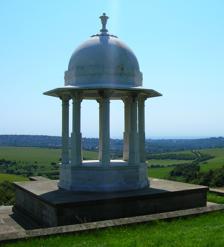
Building: Chattri, Brighton
Country: United Kingdom
Year built: 1920
For the Indian architectural motif, see Chhatri . War memorial in Brighton and Hove, England The Chattri Looking southwards towards Brighton Location of the Chattri within Brighton and Hove General information Type War memorial Architectural style Orientalist Location Brighton and Hove , England Address Deep Bottom, off A27 , Patcham Coordinates 50°53′3″N 0°8′49″W / 50.88417°N 0.14694°W / 50.88417; -0.14694 Elevation 500 feet (150 m) Construction started August 1920 Completed December 1920 Inaugurated 1 February 1921 Cost £4,964 (£251,900 in 2025) Height 29 feet (8.8 m) Dimensions Diameter 9 feet (2.7 m) Design and construction Architect(s) Elias Cosmas Henriques Architecture firm William Kirkpatrick Ltd, Trafford Park , Manchester The Chattri is a war memorial in the English city of Brighton and Hove . It is sited 500 feet (150 m) above the city on the South Downs above the suburb of Patcham , and is accessible only by bridleway . It stands on the site where 53 (37 Hindu and 16 Sikh) Indian soldiers who fought for the British Empire were cremated during the First World War . The structure has Grade II listed status , reflecting its architectural and historic importance. In 2017, as part of the 100th anniversary of World War I, the site of the Chattri was dedicated as a Fields in Trust Centenary Field because of its local heritage and significance. Indian soldiers in Brighton India was part of the British Empire during the First World War, and more than 800,000 Indian soldiers fought for the Allied Powers . During the four years of fighting, thousands of wounded combatants were brought to Britain to be treated in makeshift military hospitals . Three were established in Brighton ; one was the town's famous royal palace, the Royal Pavilion . King George V is said to have decreed that Indian soldiers were to be treated at the Pavilion, apparently believing that the flamboyant Indo-Saracenic building would provide familiar surroundings. In December 1914, 345 injured soldiers were transported to Brighton by train and were transferred to the hospitals. The King and Queen , Mayor of Brighton, Chief Constable of Brighton and other dignitaries visited frequently, and careful arrangements were made at the Royal Pavilion to provide for the different dietary and other cultural requirements of Hindus , Sikhs and Muslims . Although the great majority of soldiers recovered from their injuries, some died. The 21 Muslim men who died were taken to the Shah Jahan Mosque in Woking , Surrey, and buried in accordance with Islamic tradition in a new cemetery. The bodies of 53 Hindus and Sikhs were taken to a remote location high on the South Downs above Brighton, where a ghat (funeral pyre) was built so they could be cremated and their ashes scattered in the English Channel . This funeral rite was again carried out in line with religious custom. In total, 18 men who were treated at the Royal Pavilion died, ten of whom were cremated on the ghat. (The 56 other victims died at the Kitchener Hospital—now Brighton General Hospital—or a temporarily converted school at York Place.) History of the memorial The Chattri from the southwest In August 1915, soon after the last cremations at the ghat site, a lieutenant in the Indian Medical Service and the Mayor of Brighton, Sir John Otter, planned the establishment of a memorial to the soldiers who had died in Brighton. Lt Das Gupta made the proposal, but Otter took on the project almost single-handedly; after leaving his position as Mayor he chaired Brighton's Indian Memorials Committee. In December 1915 he made a proposal to the India Office for a memorial on the ghat site and another in Brighton town centre; Sir Austen Chamberlain , the Secretary of State for India , agreed this in February 1916. In July of that year, the land on which the ghat stood, and the immediate area around it, was transferred from the Marquess of Abergavenny to the ownership of Brighton County Borough. At the same time, the India Office agreed to share the cost of building and erecting the memorial with Brighton Corporation (the forerunner of the present Brighton and Hove City Council), on the understanding that the corporation would be responsible for the town centre memorial. Funds were raised during 1917. After delays caused by the need to dedicate all available resources to the war effort, in April 1918 a building firm, KirkPatrick Brothers of Trafford Park near Manchester , was awarded the contract to build the memorial. The main building material was marble ; its arrival from Sicily was delayed by more than a year, but building work started in mid-1920. A young Indian architect E. C. Henriques from Bombay , who was completing his studies in England designed The Chattri; Sir Samuel Swinton Jacob , an English architect who was responsible for many buildings in India and who helped pioneer the Indo-Saracenic architectural style, provided guidance. Construction work started in August 1920 and continued until the end of that year. Brighton Corporation owned the memorial and took responsibility for its maintenance, and a cottage was provided nearby for a caretaker. This added £1,117 (£56,700 in 2025) to the final cost of £4,964 (£251,900 in 2025). The Chattri was unveiled on 1 February 1921 by Edward, Prince of Wales . By the mid-1930s, the memorial had fallen into disrepair. The caretaker had died, with nobody replacing him, and the cottage had been demolished. The India Office, which had received many complaints about The Chattri's condition despite the Brighton Corporation having taken full responsibility for its upkeep, liaised with the Corporation and the Imperial War Graves Commission in an attempt to encourage action. Between them, they planned a new maintenance policy and agreed to reduce the amount of surrounding land belonging to the memorial; in 1920 a 2-acre (0.81 ha) area had been created around it. The Second World War intervened, though, and the whole area was hurriedly requisitioned by the Army. By the end of the war, The Chattri was covered with bullet holes, having been used as a target by troops practising their rifle shooting. After the war, the War Office agreed to pay in full for repairs, and The Chattri was restored to its original condition. Starting in 1951, the Royal British Legion undertook annual pilgrimages to the memorial, and also contributed to its upkeep. Although these pilgrimages ceased in 1999, the Sikh community has led a similar annual ceremony every year since 2000. The Chattri was listed at Grade II by English Heritage on 20 August 1971. It is one of 1,124 Grade II-listed buildings and structures, and 1,218 listed buildings of all grades, in the city of Brighton and Hove . Architecture and location Inscription on the base of the Chattri The Chattri was built at the exact location where the funeral pyres were constructed for the cremation of the 53 soldiers. This is a peaceful, isolated position on the South Downs, 500 feet (150 m) above Brighton and overlooking the city and the sea. The only access to the memorial is from a path off a bridleway between the A27 Brighton Bypass at Patcham and the Clayton Windmills at the top of the Downs. The bridleway, which at that point runs along a ridge between Hogtrough Bottom and Deep Bottom, is part of the Sussex Border Path , and The Chattri is at the northern extremity of the City of Brighton and Hove, on the border with the Mid Sussex district of West Sussex . White marble from Sicily was used for the body of the memorial. It sits on a plinth of grey stone which stands over three blocks of granite which cover the slabs used during the cremations. The Chattri takes the form of a tall, domed pavilion, rising to 29 feet (8.8 m) to the finial at its apex. The base is square, and the eight columns carrying the dome start with square bases before becoming octagonal halfway up. The base of the dome is then octagonal. The plinth bears an inscription in English, Hindi , Punjabi and Urdu , the text of which was prepared by Sir John Otter: To the memory of all Indian soldiers who gave their lives for the King-Emperor in the Great War, this monument, erected on the site of the funeral pyre where Hindus and Sikhs who died in hospital at Brighton passed through the fire, is in grateful admiration and brotherly love dedicated. Cremation Memorial The names of the cremated dead are not listed on the Chattri memorial, but were belatedly listed on the Patcham Down Indian Forces' Cremation Memorial, erected in 2010 by the Commonwealth War Graves Commission .  Most of the dead had been previously listed on the Indian Memorial at Neuve-Chapelle in France primarily for those missing on the Western Front and eight on the Hollybrook Memorial in Southampton which was primarily for soldiers who died at sea. The CWGC had decided in 2009 that as these men were not "missing" they deserved appropriate commemoration at the site they were cremated. The memorial stands within the grounds beside the lane approaching the Chattri. Its introduction is inscribed, in English, Hindi and Punjabi : In honour of these soldiers of the Indian Army whose mortal remains were committed to fire. Gallery The Chattri Brighton noticeboard explaining the monument Chattri Brighton viewed from the South South West at a distance Chattri Brighton viewed from the West, with the Cremation Memorial (in foreground, right) Chattri Brighton Patcham Down Indian Forces Cremation Memorial listing names of the fallen Chattri Brighton, Inscription on the base of the Chattri Chattri Brighton from the South West Chattri Brighton from the West Chattri Brighton from the North West Chattri Brighton from the North North West Chattri Brighton from the North See also Grade II listed buildings in Brighton and Hove: C–D Lions of the Great War , another memorial dedicated to Indian Soldiers who fought in the First World War. Notes